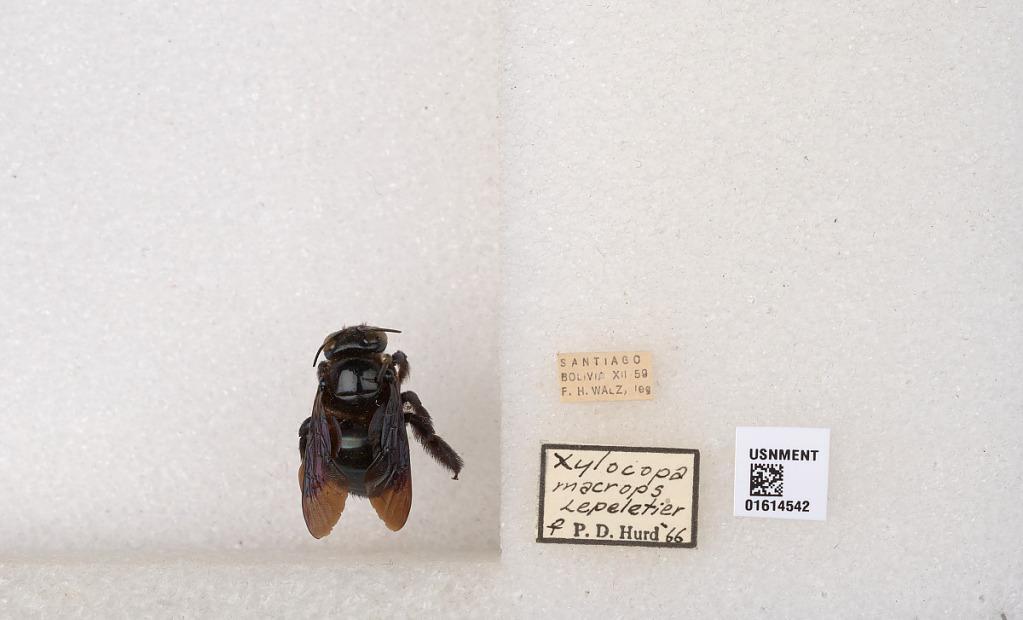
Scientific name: Xylocopa (Schonnherria) macrops Lepeletier
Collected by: F. Walz
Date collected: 1959-12-1
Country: Bolivia
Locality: Santiago
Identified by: Hurd, P. D.